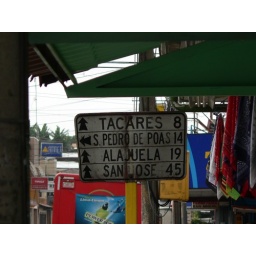
road sign in Grecia (kilometers)